Gaspar Melchor de Jovellanos

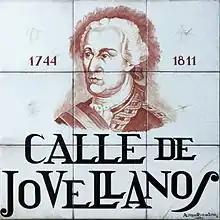
Jovellanos Street in Madrid

Gaspar Melchor de Jovellanos (pseudonym Jovino) was born at Gijón in Asturias, Spain. Selecting law as his profession, he studied at Oviedo, Ávila, and the University of Alcalá, before becoming a criminal judge at Seville in 1767.